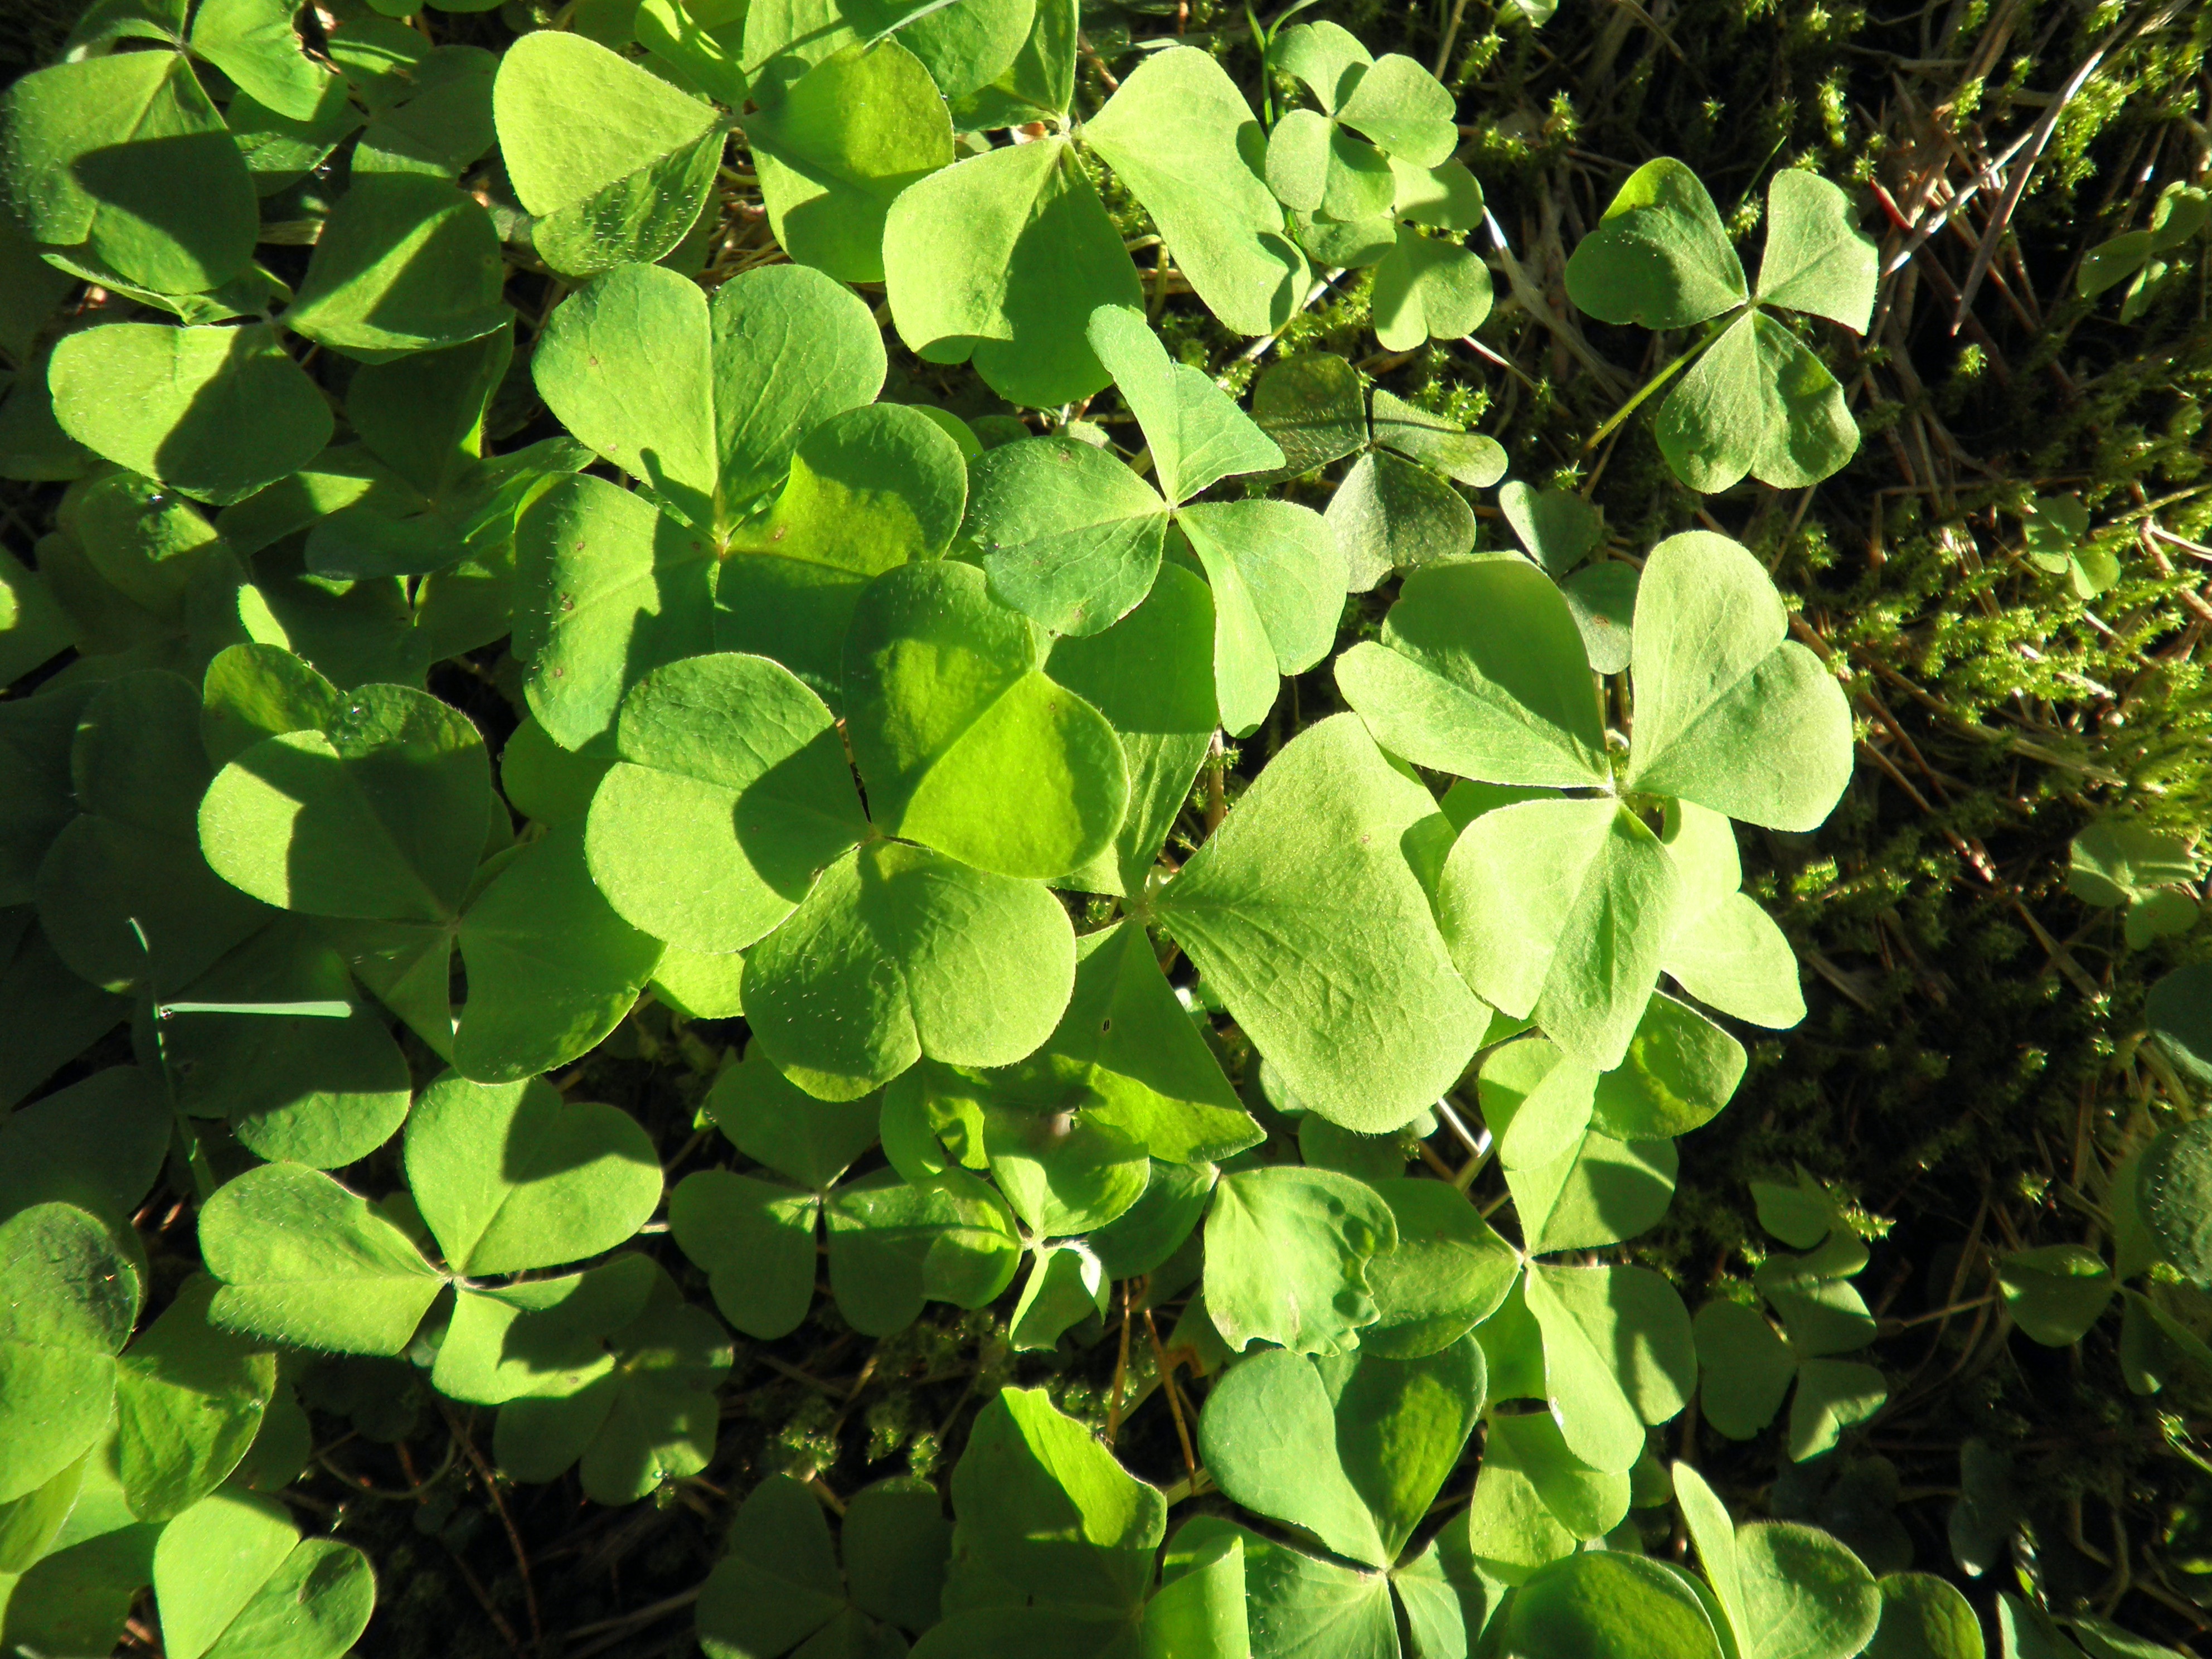
plant, leaf, flower, spring, green, herb, produce, botany, flora, wild plant, leaves, shrub, klee, flowering plant, maidenhair tree, annual plant, land plant